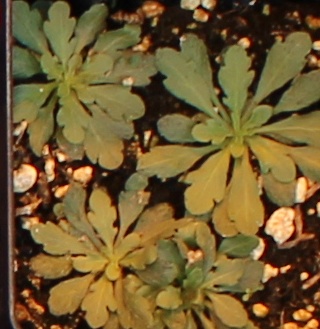
Label: Horseweed